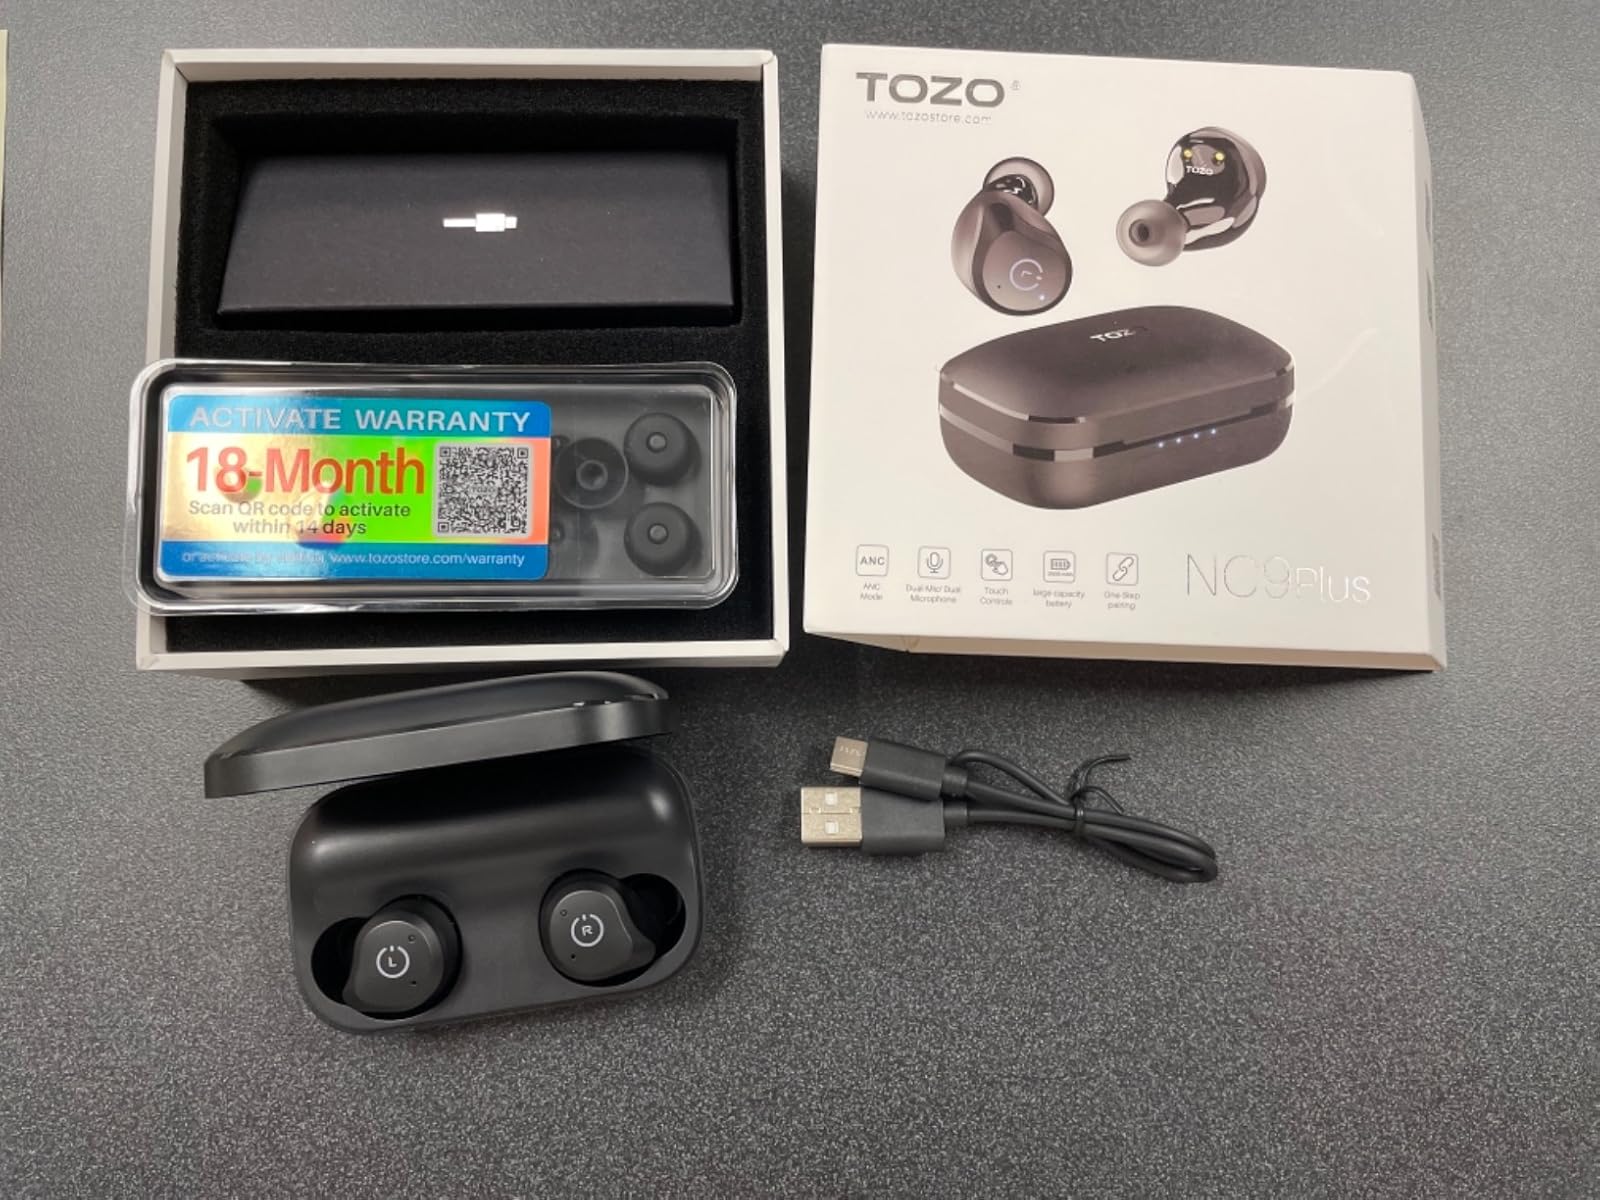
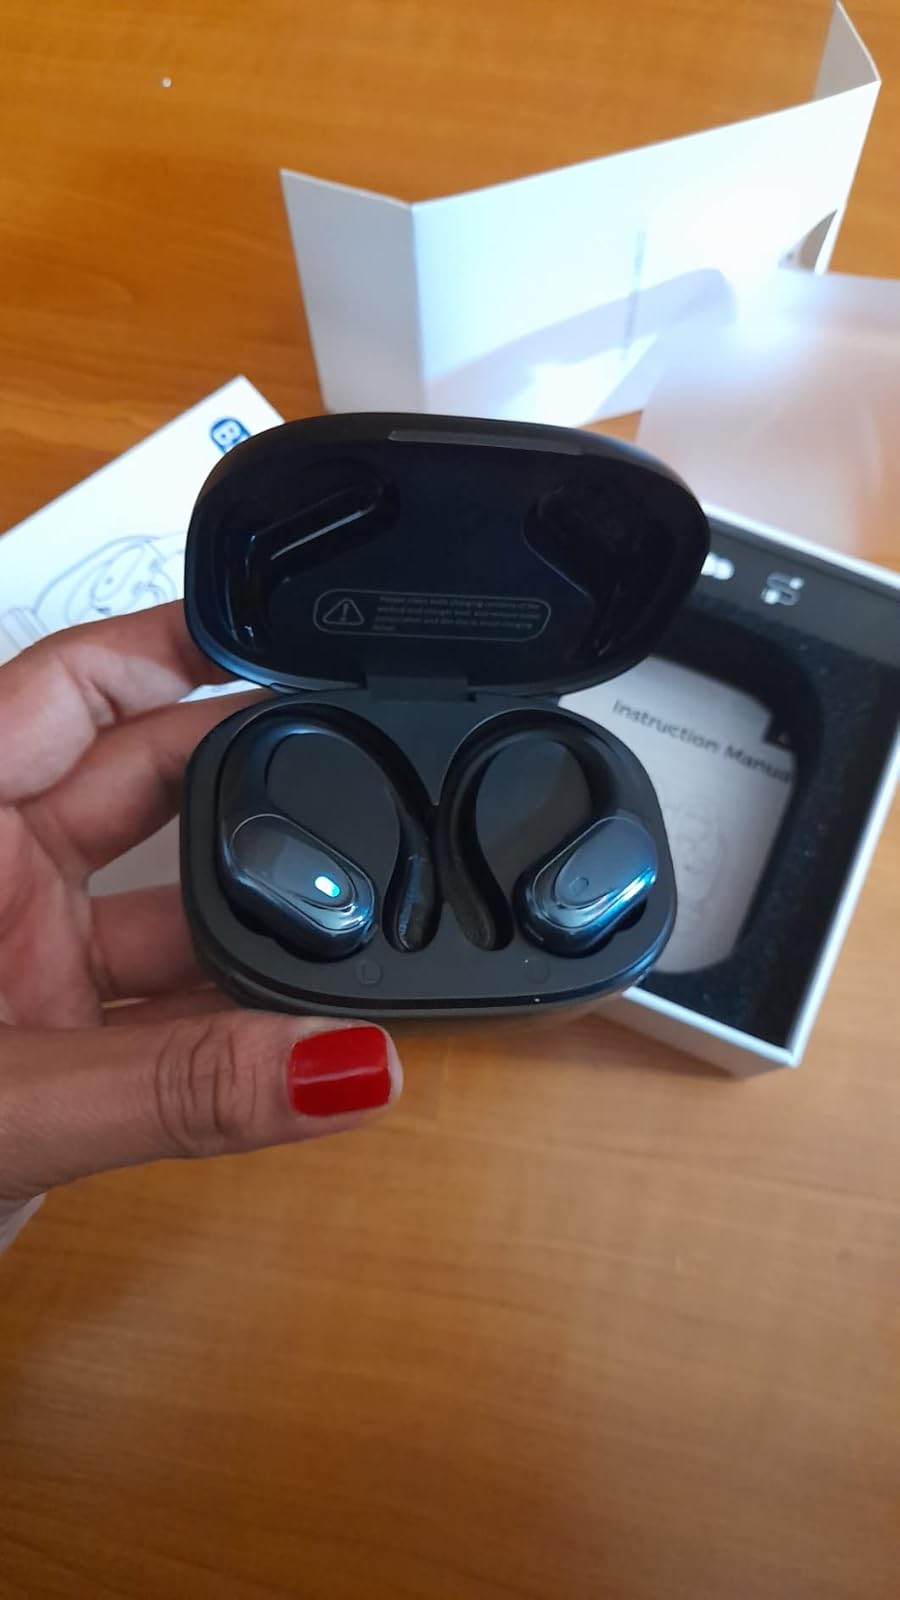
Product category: earbuds
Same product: no